Villar Residence

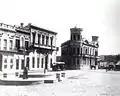
Early view of the building (c. 1890)

Colonel Villar bought from the Haedo family in 1881 a single-story, old house, located in this peculiar, triangular city block. Divided into several lodgings, it belonged to José Braulio Haedo, who according to the 1869 National Census was living in San Fernando, Buenos Aires province. Tenants rented out the different rooms. After his death, the property passed to his brother Mariano F. Haedo and to three nephews from another brother, neither of whom lived there. The deed of sale of July 18, 1881, before public notary Manuel Salas, proves they were the sellers and that the property changing hands was that old, single-story house.